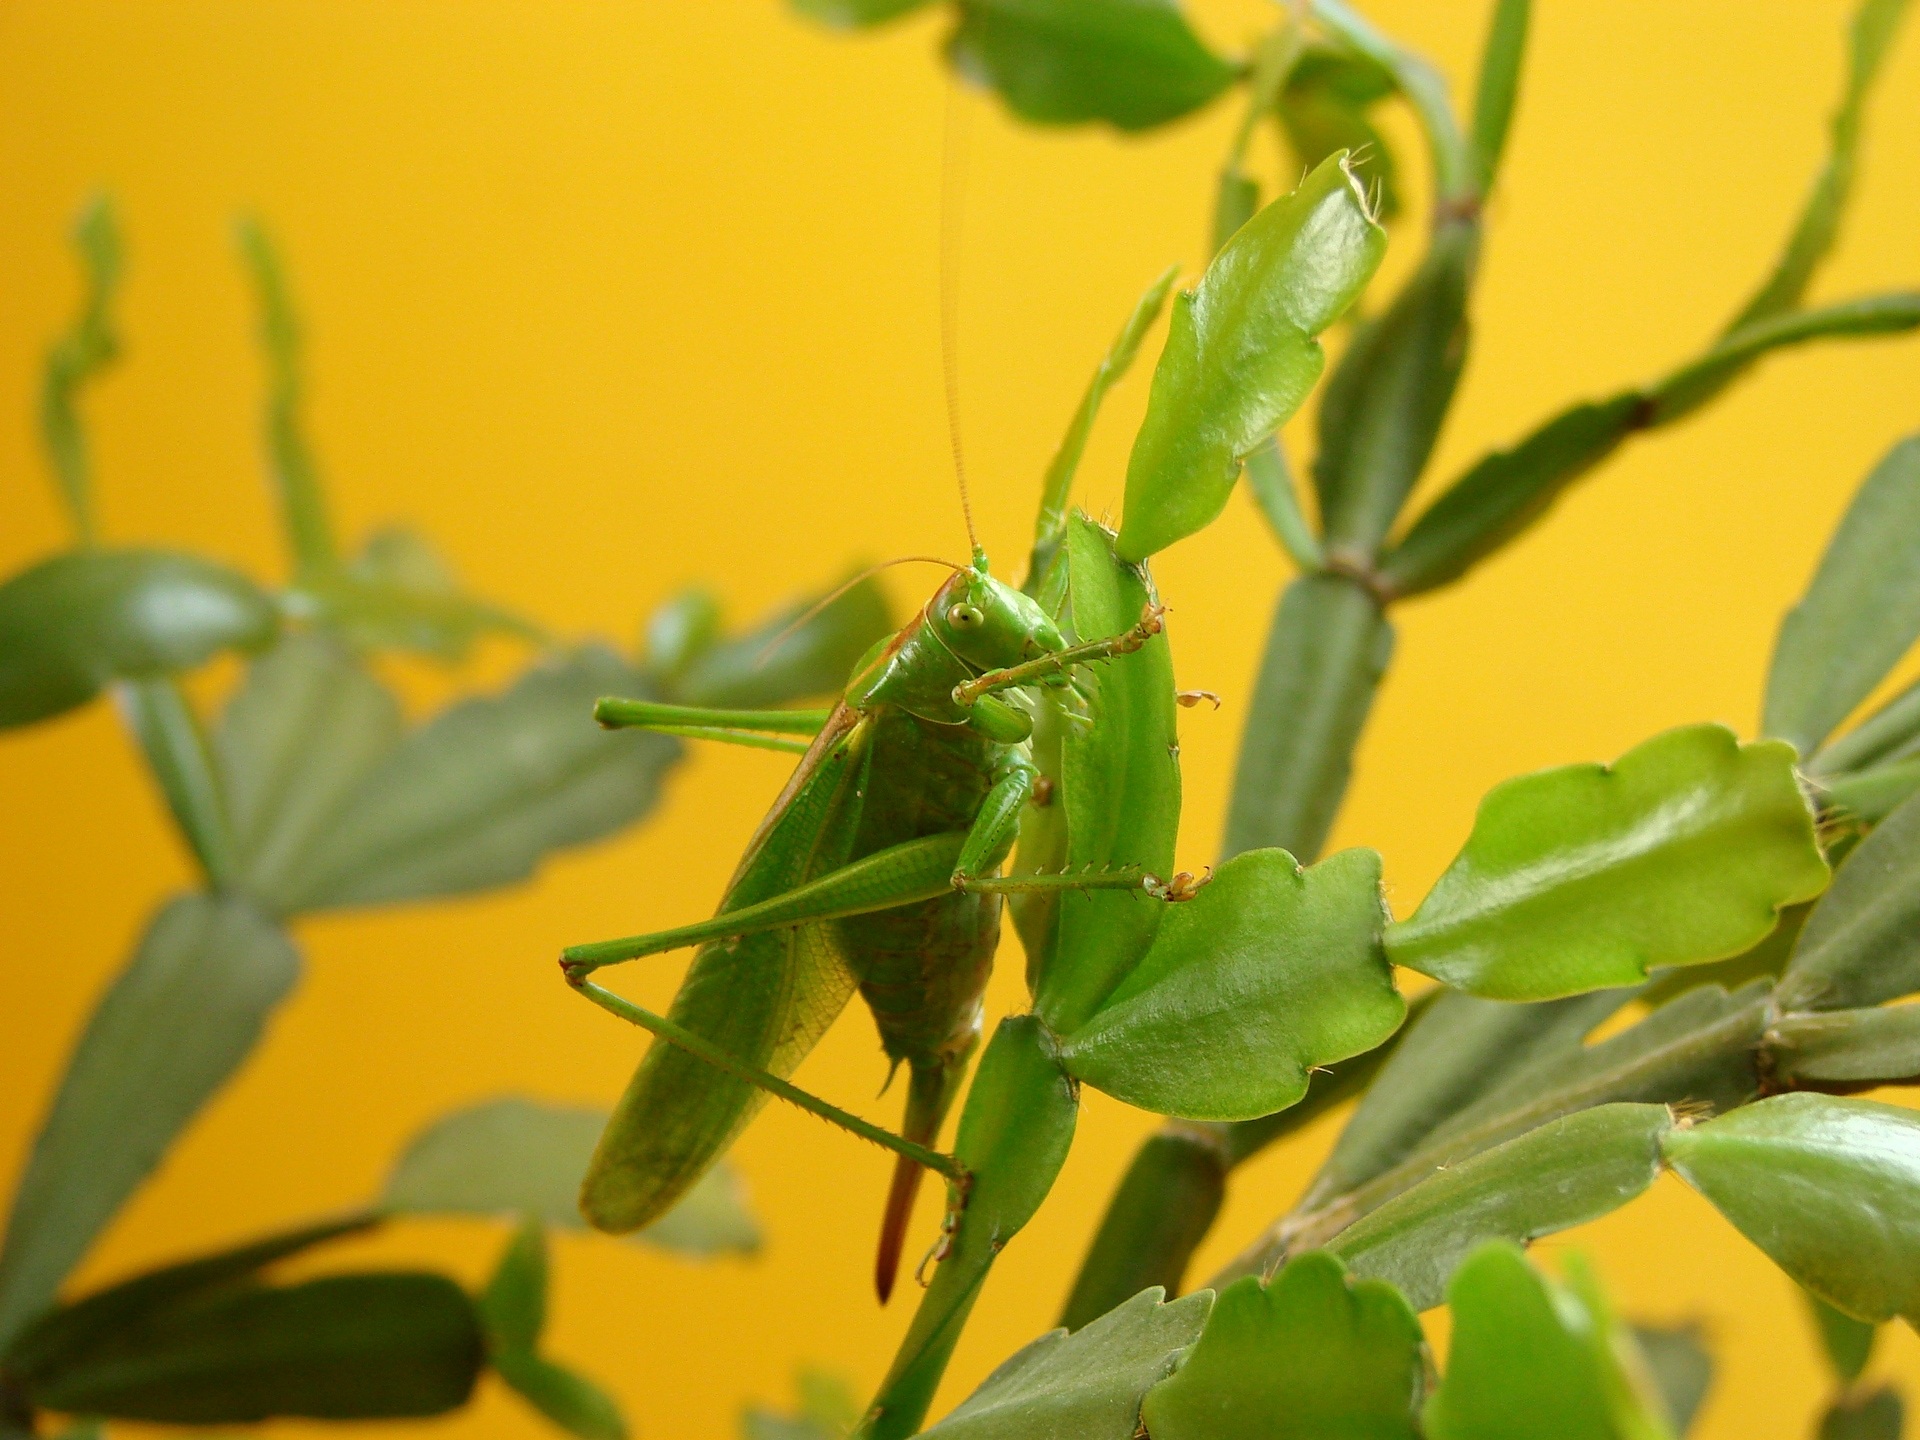
branch, plant, leaf, flower, animal, wildlife, wild, food, green, produce, insect, macro, natural, yellow, close, flora, fauna, invertebrate, mantis, grasshopper, grasshoppers, macro photography, flowering plant, land plant